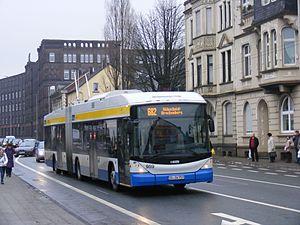
Le trolleybus de Solingen est un réseau de trolleybus qui dessert l'agglomération allemande de Solingen. C'est l'une des trois villes allemandes, avec Eberswalde et Esslingen am Neckar, à être actuellement dotée d'un tel réseau.